Brașov Running Festival

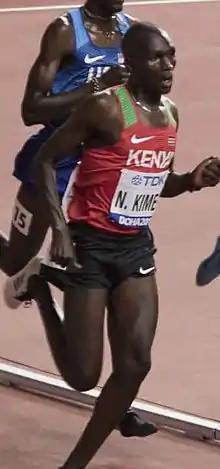
2022 winner and course record holder Nicholas Kimeli (pictured here in Doha in 2019)

The races are run on a loop with a length of . All the races use the same finish line, but their starting points vary depending on the length of the race.